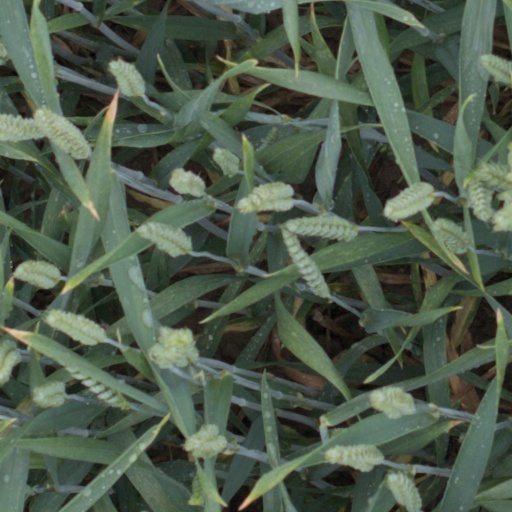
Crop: wheat